Great Mass in C minor, K. 427 (film)

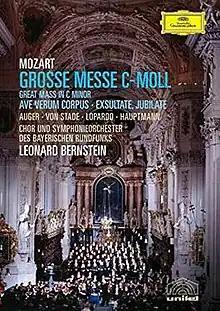
Deutsche Grammophon DVD, 00440-073-4240

Mozart: Grosse Messe c-moll KV 427 is an 86-minute live video album of Wolfgang Amadeus Mozart's Christian vocal works "Great Mass in C minor", "Ave verum corpus" and "Exsultate, jubilate", performed by Arleen Auger, Cornelius Hauptmann, Frank Lopardo, Frederica von Stade, the Bavarian Radio Symphony Chorus and the Bavarian Radio Symphony Orchestra under the direction of Leonard Bernstein. Deutsche Grammophon issued it on VHS video cassette, Laserdisc and DVD, and also released audio cassette and CD versions of its soundtrack.